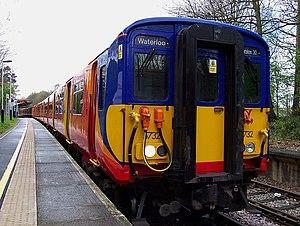
La Class 455 est une série de rame automotrices électriques de banlieue britannique conçue pour être utilisées dans le sud de l'Angleterre en desservant les arrêts variés à un rythme correct sans grande vitesse de pointe. Pour remplacer les unités obsolètes, un total de 137 exemplaires et 505 caisses construites par British Rail Engineering Limited au début des années 1980 a été produit.